First Colony Mall

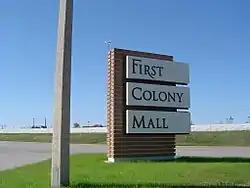
Sign at I-69/US 59 freeway entrance

First Colony Mall is a regional shopping mall in Sugar Land, Texas, located about southwest of Houston. The mall — located south of the intersection of Interstate 69/U.S. Route 59 and State Highway 6—opened on March 14, 1996 and was recently expanded in 2006. First Colony Mall is owned by Brookfield Properties. The anchor stores are Macy's, JCPenney, Dick's Sporting Goods, and 2 Dillard's stores. There is also a 24-screen AMC Theatres complex located on an outlying parcel southeast of the mall.